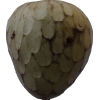
Label: cherimoya